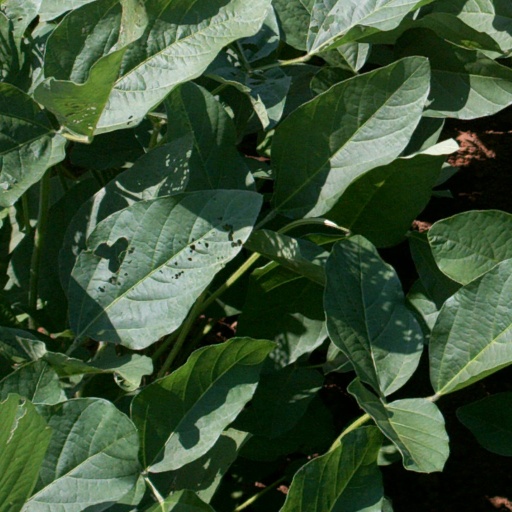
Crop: soybean